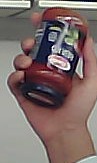
Product: barilla_pomodoro